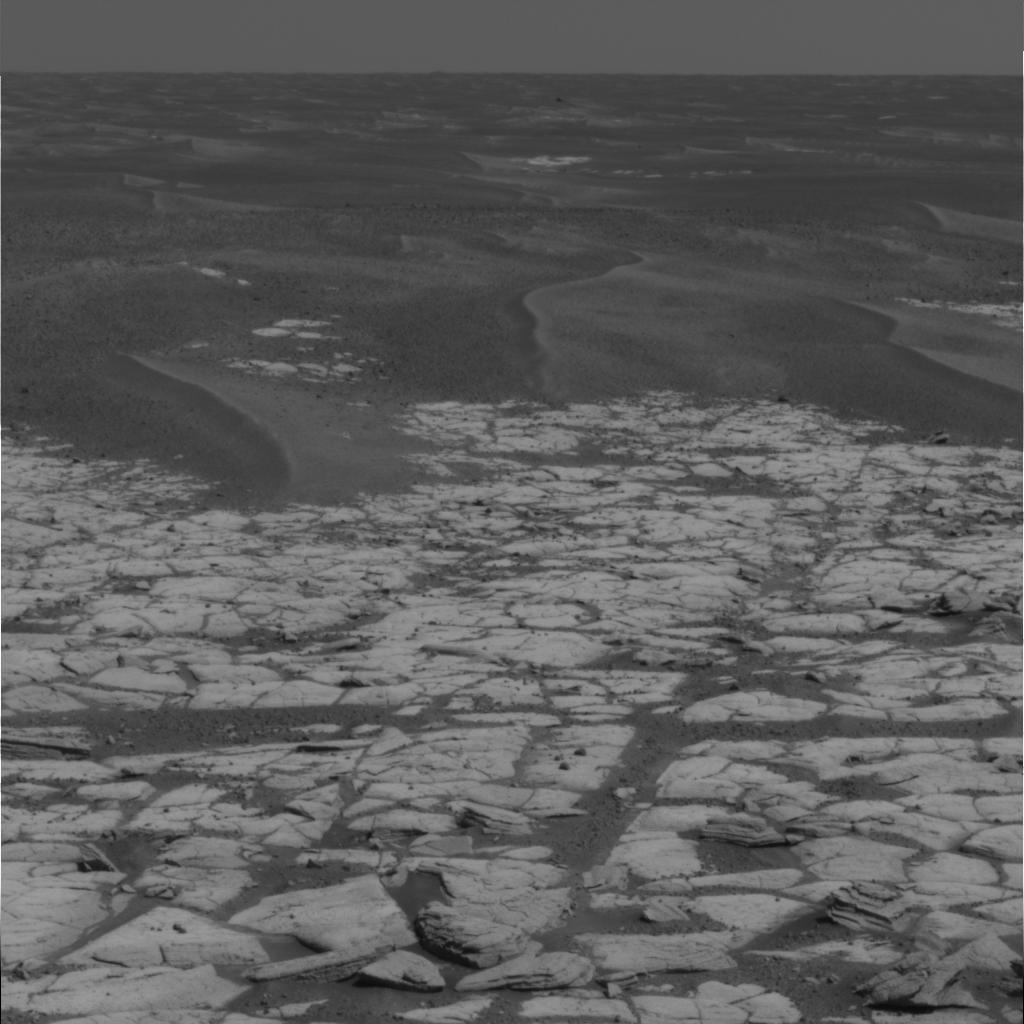
Surface features visible: Rock Outcrops, Dunes/Ripples, Rock (Linear Features), Soil, Spherules, Distant Vista, Sky